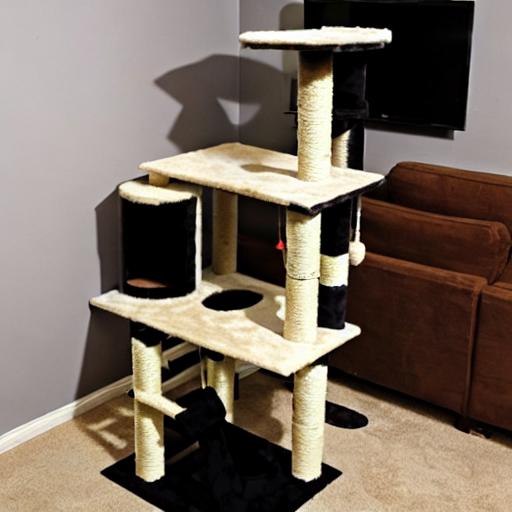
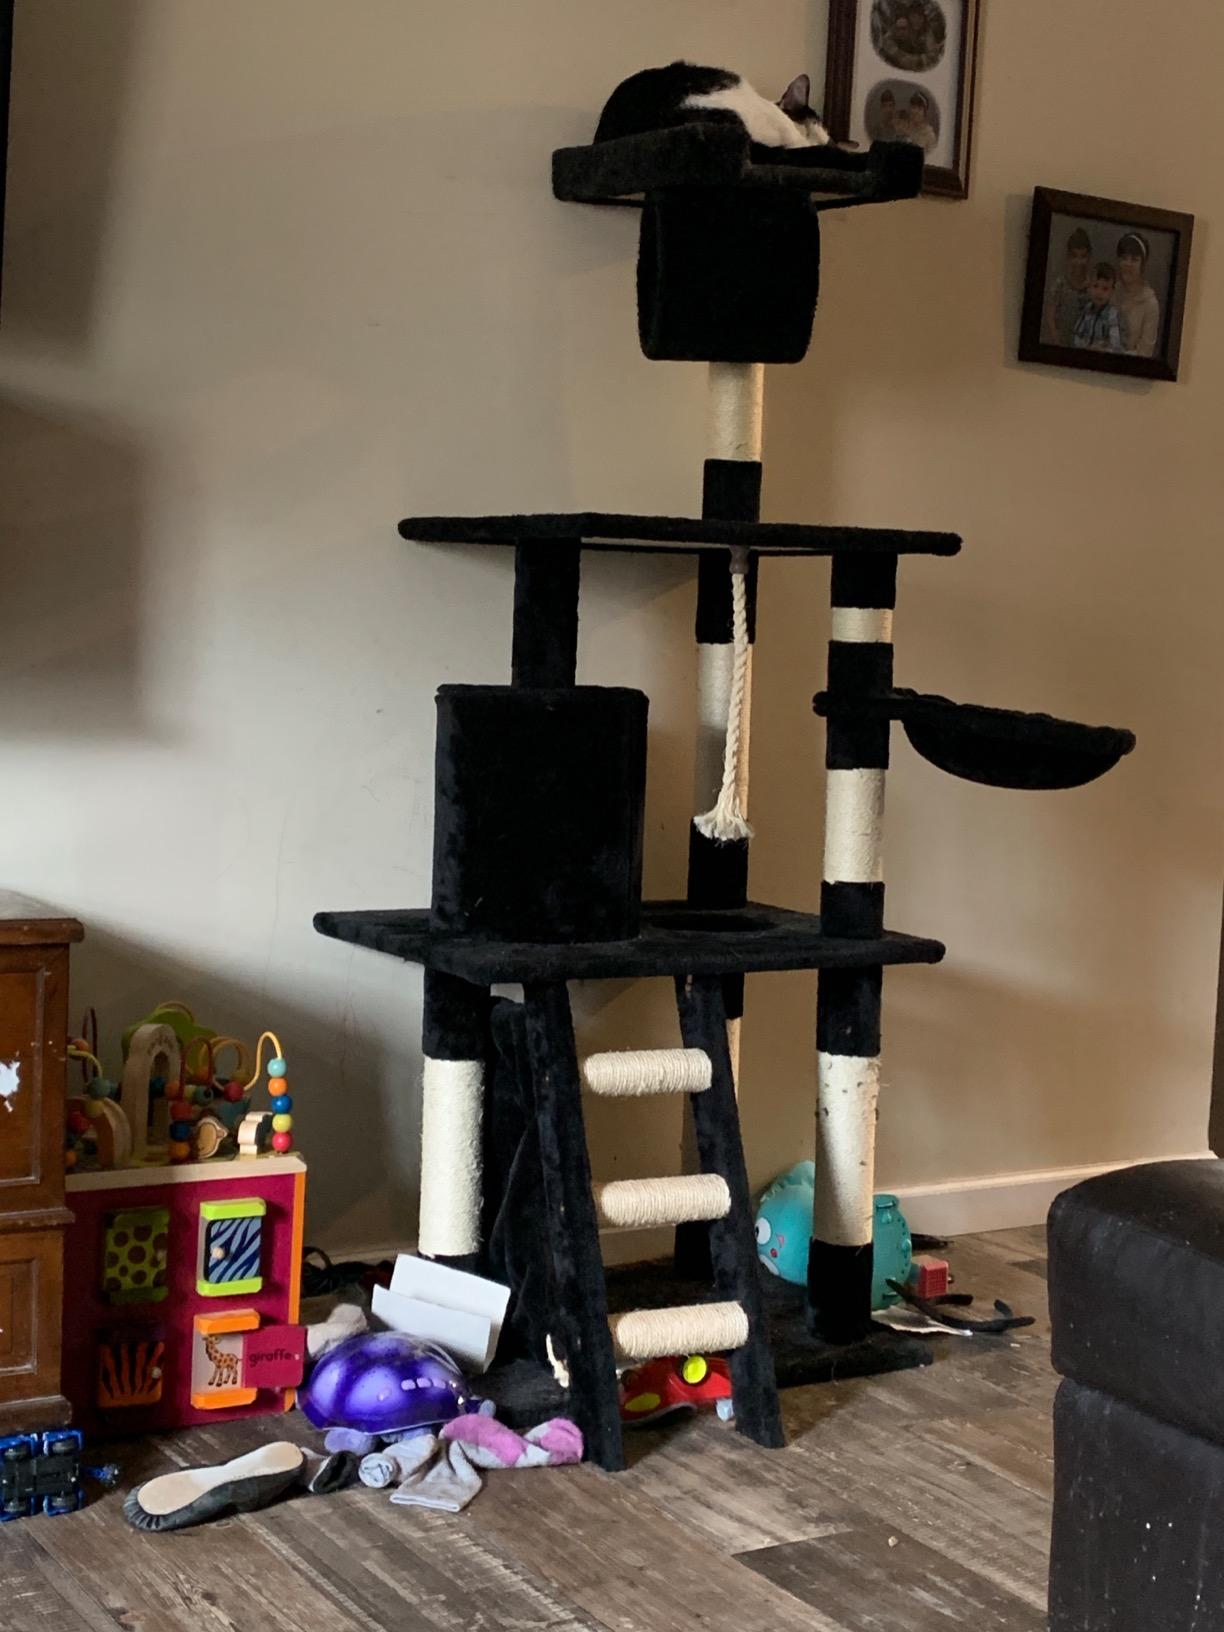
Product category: items_cat tree
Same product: no